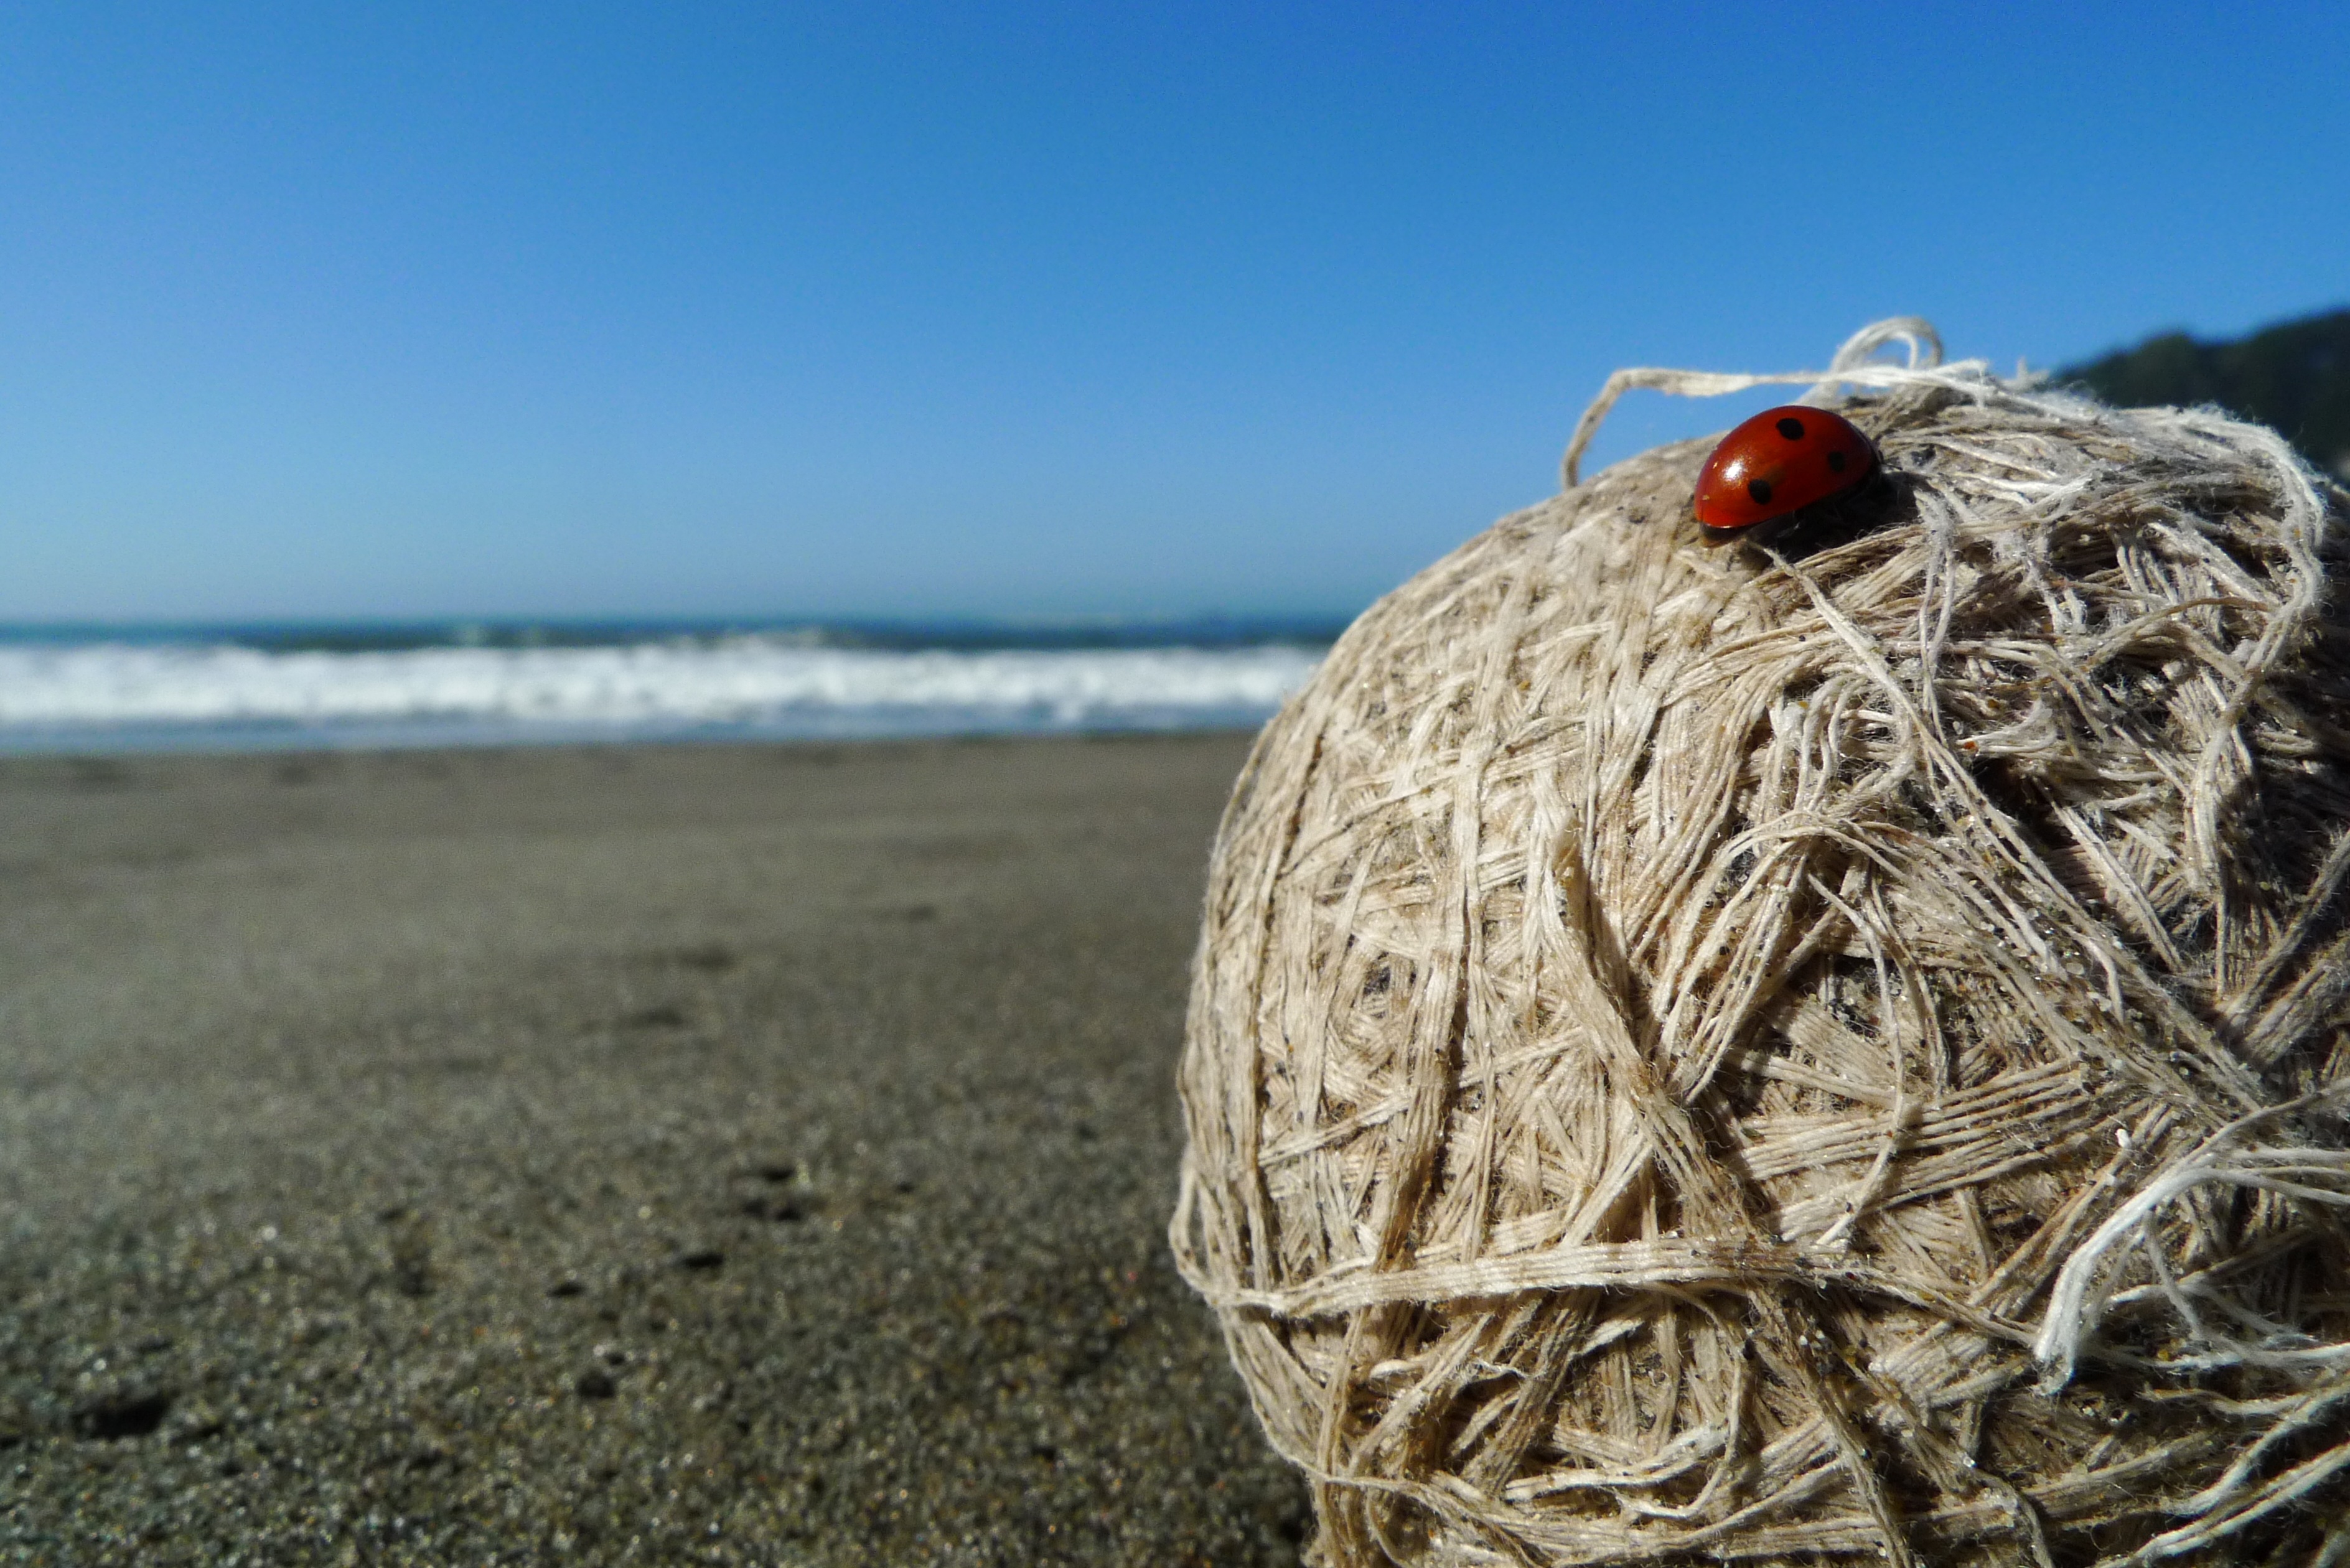
beach, ladybird, sea, ladybug, ocean